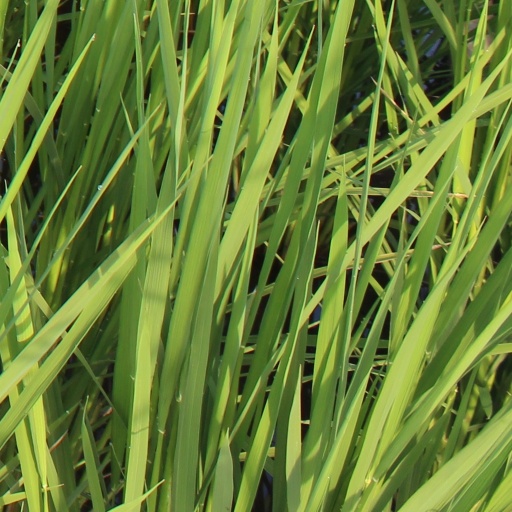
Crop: rice